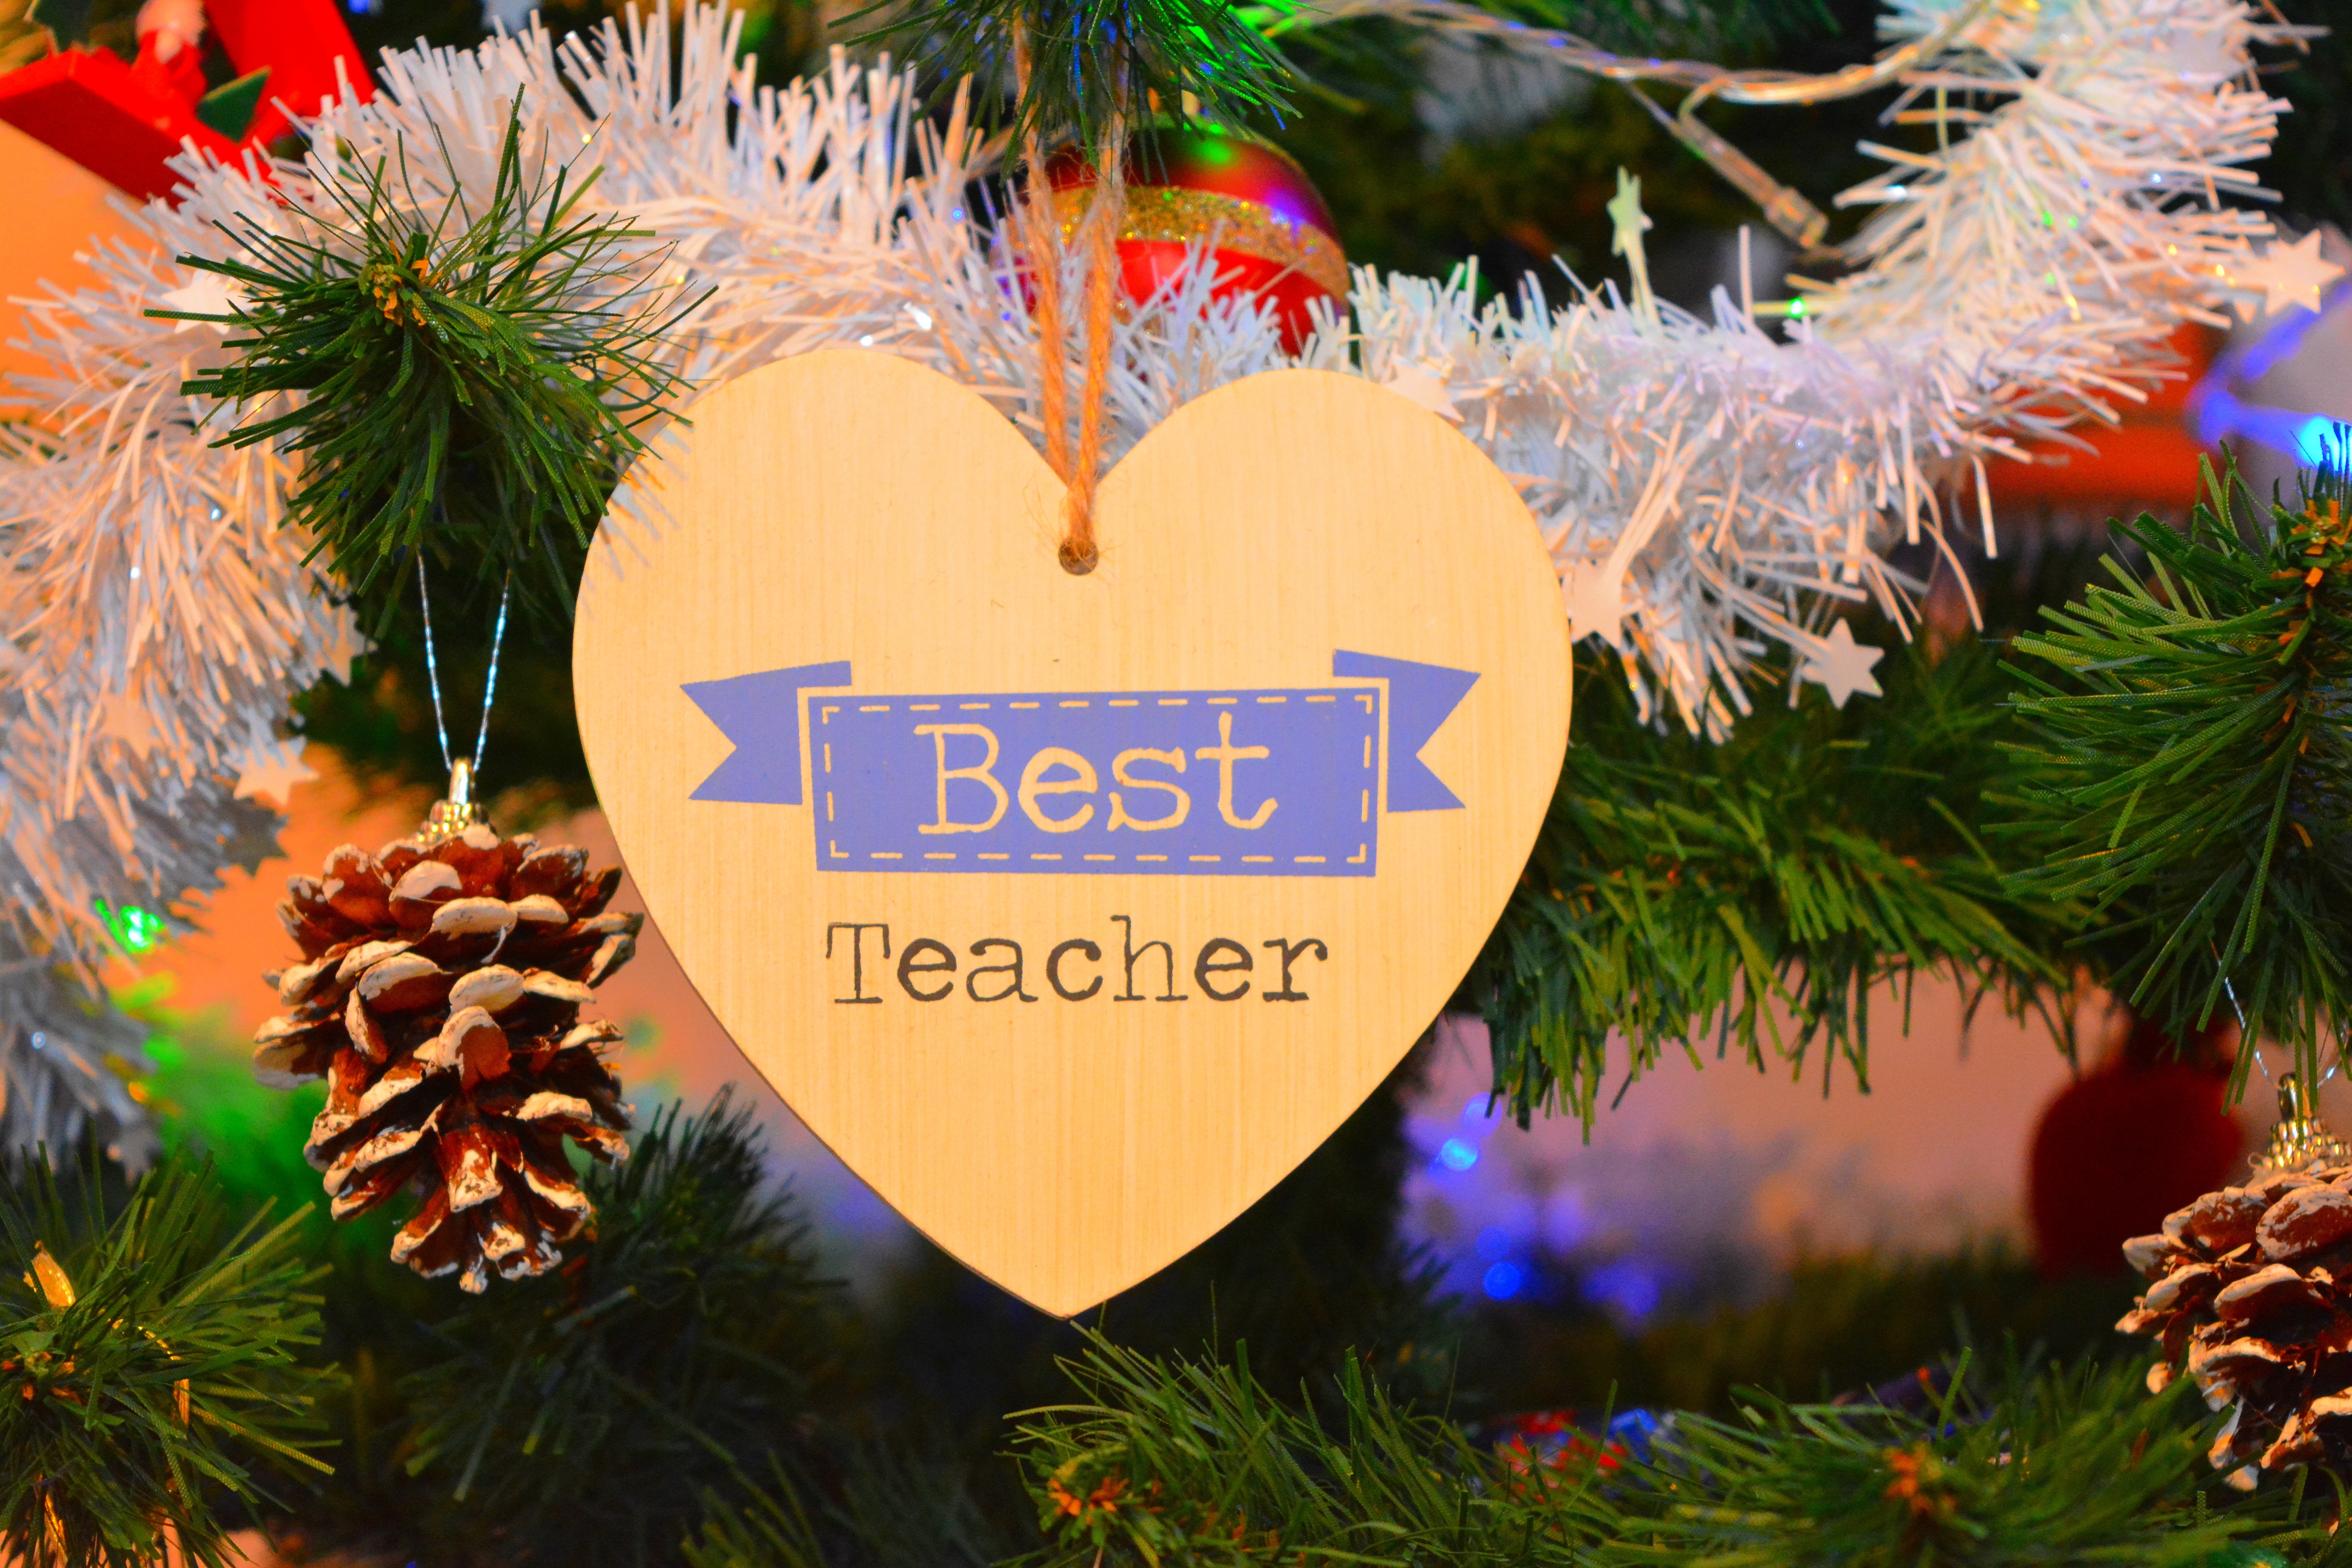
tree, branch, flower, holiday, christmas, fir, christmas tree, ornament, celebrate, christmas decoration, event, brad, cordate, woody plant, best teacher, artificial christmas tree